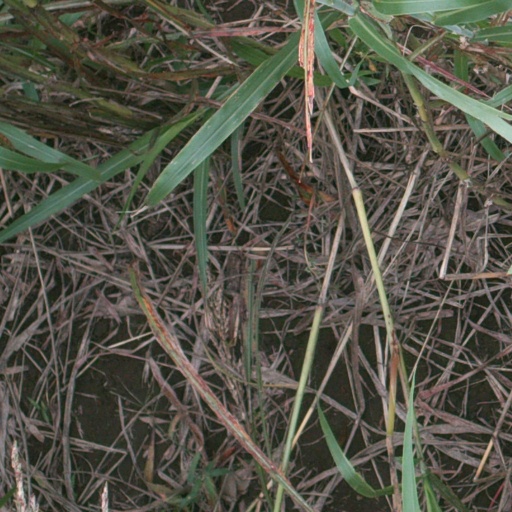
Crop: sorghum